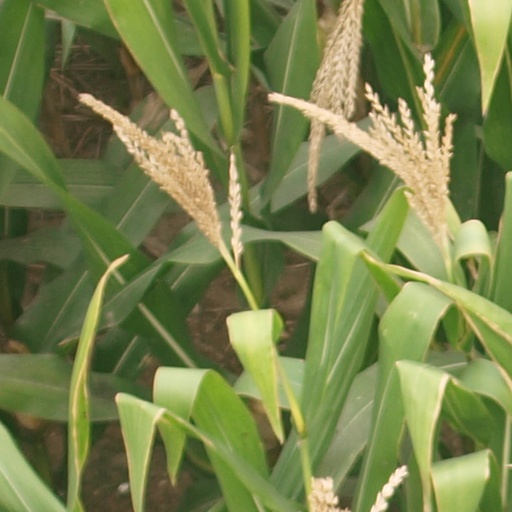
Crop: maize; corn